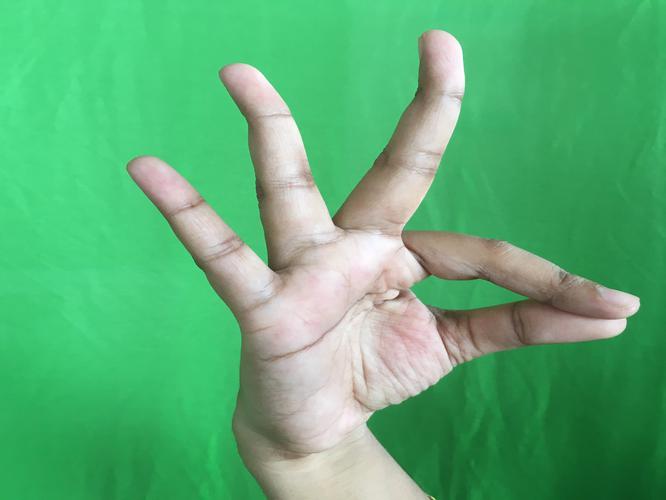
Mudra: Hamsasyam
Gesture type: single_hand